Lake Erie

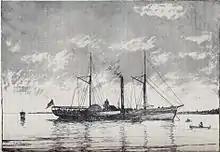
"Walk in Water", built in Buffalo, was the first steamship on Lake Erie. Picture .

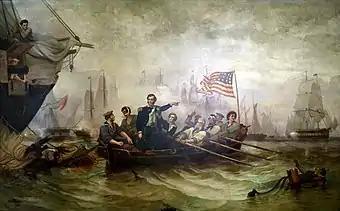
"Battle of Lake Erie" (1865) by William H. Powell depicts US Navy commander Oliver Hazard Perry

In 1669, Frenchman Louis Jolliet was the first documented European to sight Lake Erie, although there is speculation that Étienne Brûlé may have come across it in 1615. Lake Erie was the last of the Great Lakes to be explored by Europeans, since the Iroquois who occupied the Niagara River area were in conflict with the French, and they did not allow explorers or traders to pass through; explorers followed rivers out of Lake Ontario and portaged to Lake Huron. British authorities in Canada were nervous about possible expansion by American settlers across Lake Erie, so Colonel Thomas Talbot developed the Talbot Trail in 1809 as a way to stimulate settlement to the area; Talbot recruited settlers from Ireland and Scotland, and there are numerous places named after him in southern Ontario, such as Port Talbot, the Talbot River, and Talbotville.